KXL-FM

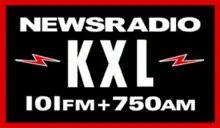
KXL-FM's logo used during AM/FM simulcast in 2011

In August 2009, CBS Radio sold their Portland cluster (including KUFO) to Alpha Broadcasting in an effort to focus more on major market stations. On October 24, 2009, KUFO began stunting with a "mothership refueling" countdown to end at 7 a.m. on October 28 when it re-launched. The actual musical content of KUFO was the same as it was prior to the re-launch; only the personalities changed. On September 16, 2010, the call sign reverted to simply KUFO.